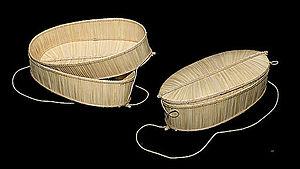
Panier à couvercle ""Warabahu"". Panier utilisé pour conserver les ornements en plumes. Deux vues du même objet Population
Le Palmier-bâche ou Aguaje est un palmier de la famille des Arecaceae aux fruits comestibles.
Le muséum de Toulouse est un musée d'histoire naturelle et d'ethnologie situé dans le Jardin des Plantes de Toulouse, quartier de Busca-Montplaisir. Le Muséum d'histoire naturelle de Toulouse abrite une collection de plus de deux millions et demi de pièces sur une superficie d'environ 6 000 m², sans compter les annexes extérieures. Il est le deuxième plus grand de France après le Muséum national d'histoire naturelle de Paris.
Les Carajà, Carajàs, Karajà ou Iny sont un peuple d'Amérique du Sud vivant en Amazonie brésilienne.